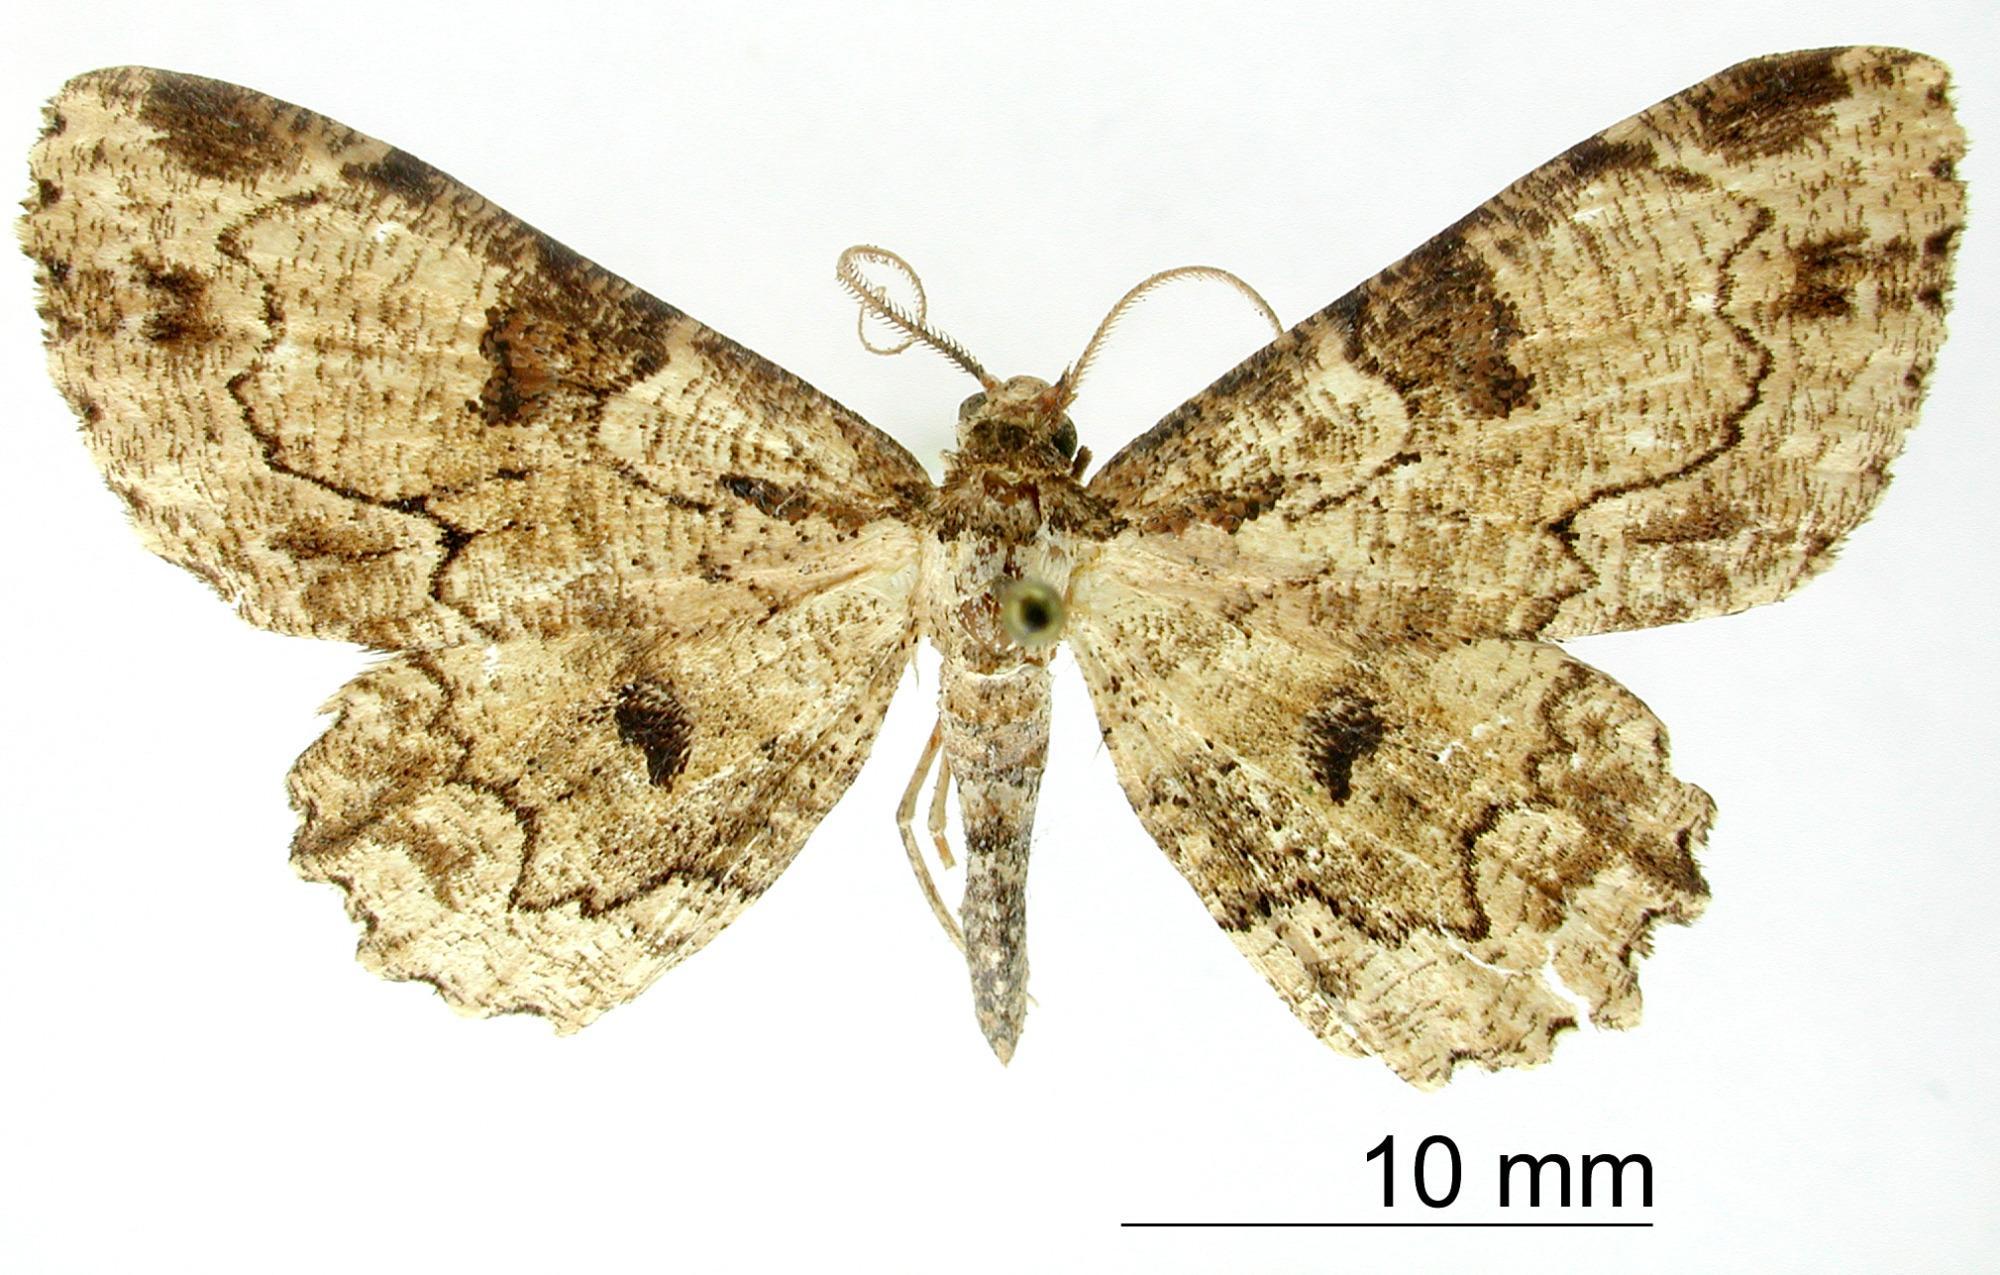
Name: Almodes benesignata
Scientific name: Almodes benesignata Dognin, 1906
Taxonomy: Animalia, Arthropoda, Insecta, Lepidoptera, Geometridae, Oenochrominae
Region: [Not Stated]
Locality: Metan, Salta, Argentina
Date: Jun 1905